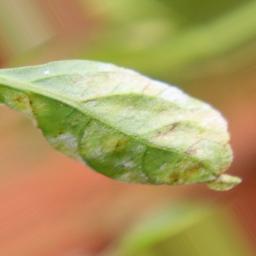
Label: powdery mildew